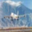
Label: airplane